Ford F-Series (ninth generation)

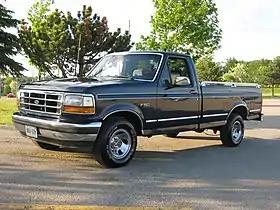
1993 F-150 XLT

The ninth generation of the Ford F-Series is a lineup of trucks that were produced by Ford from the 1992 to 1998 model years. The final generation of the F-Series to include a complete range of trucks from a half-ton F-150 pickup truck to a medium-duty F-800 commercial truck, this is the third generation of the F-Series body and chassis introduced for 1980.